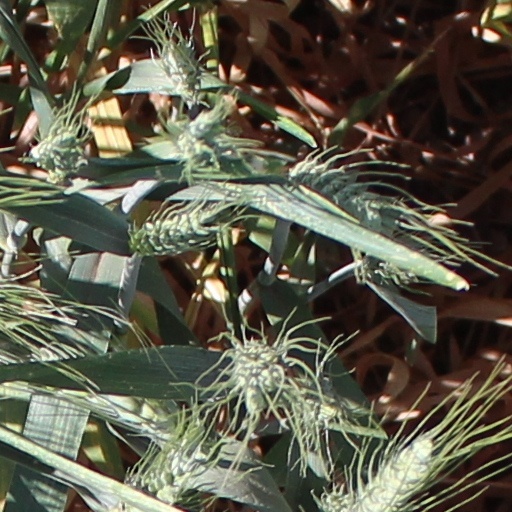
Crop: wheat